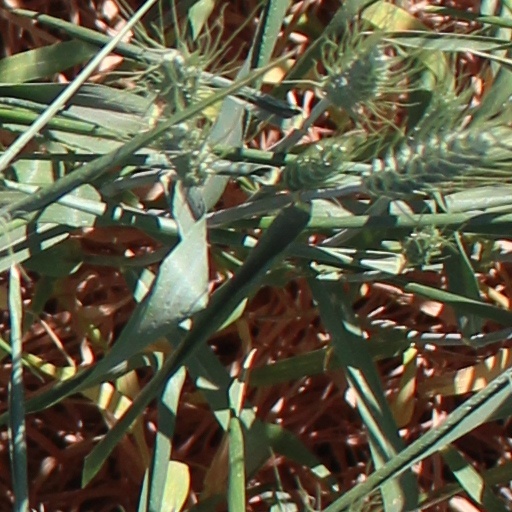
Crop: wheat